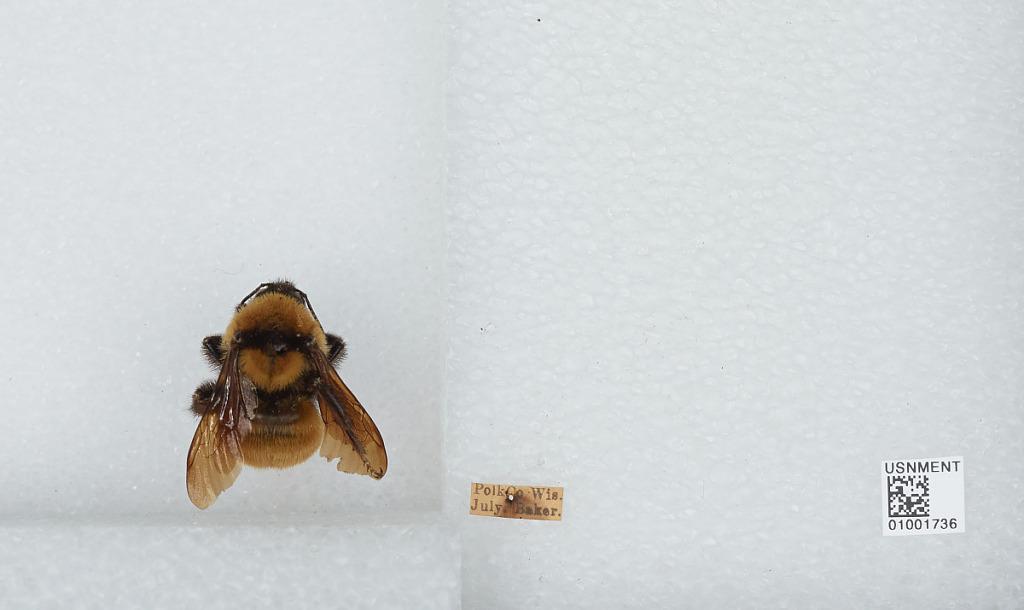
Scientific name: Bombus (Fervidobombus) fervidus fervidus (Fabricius)
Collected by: Baker
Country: United States
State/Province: Wisconsin
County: Polk
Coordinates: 45.46, -92.44